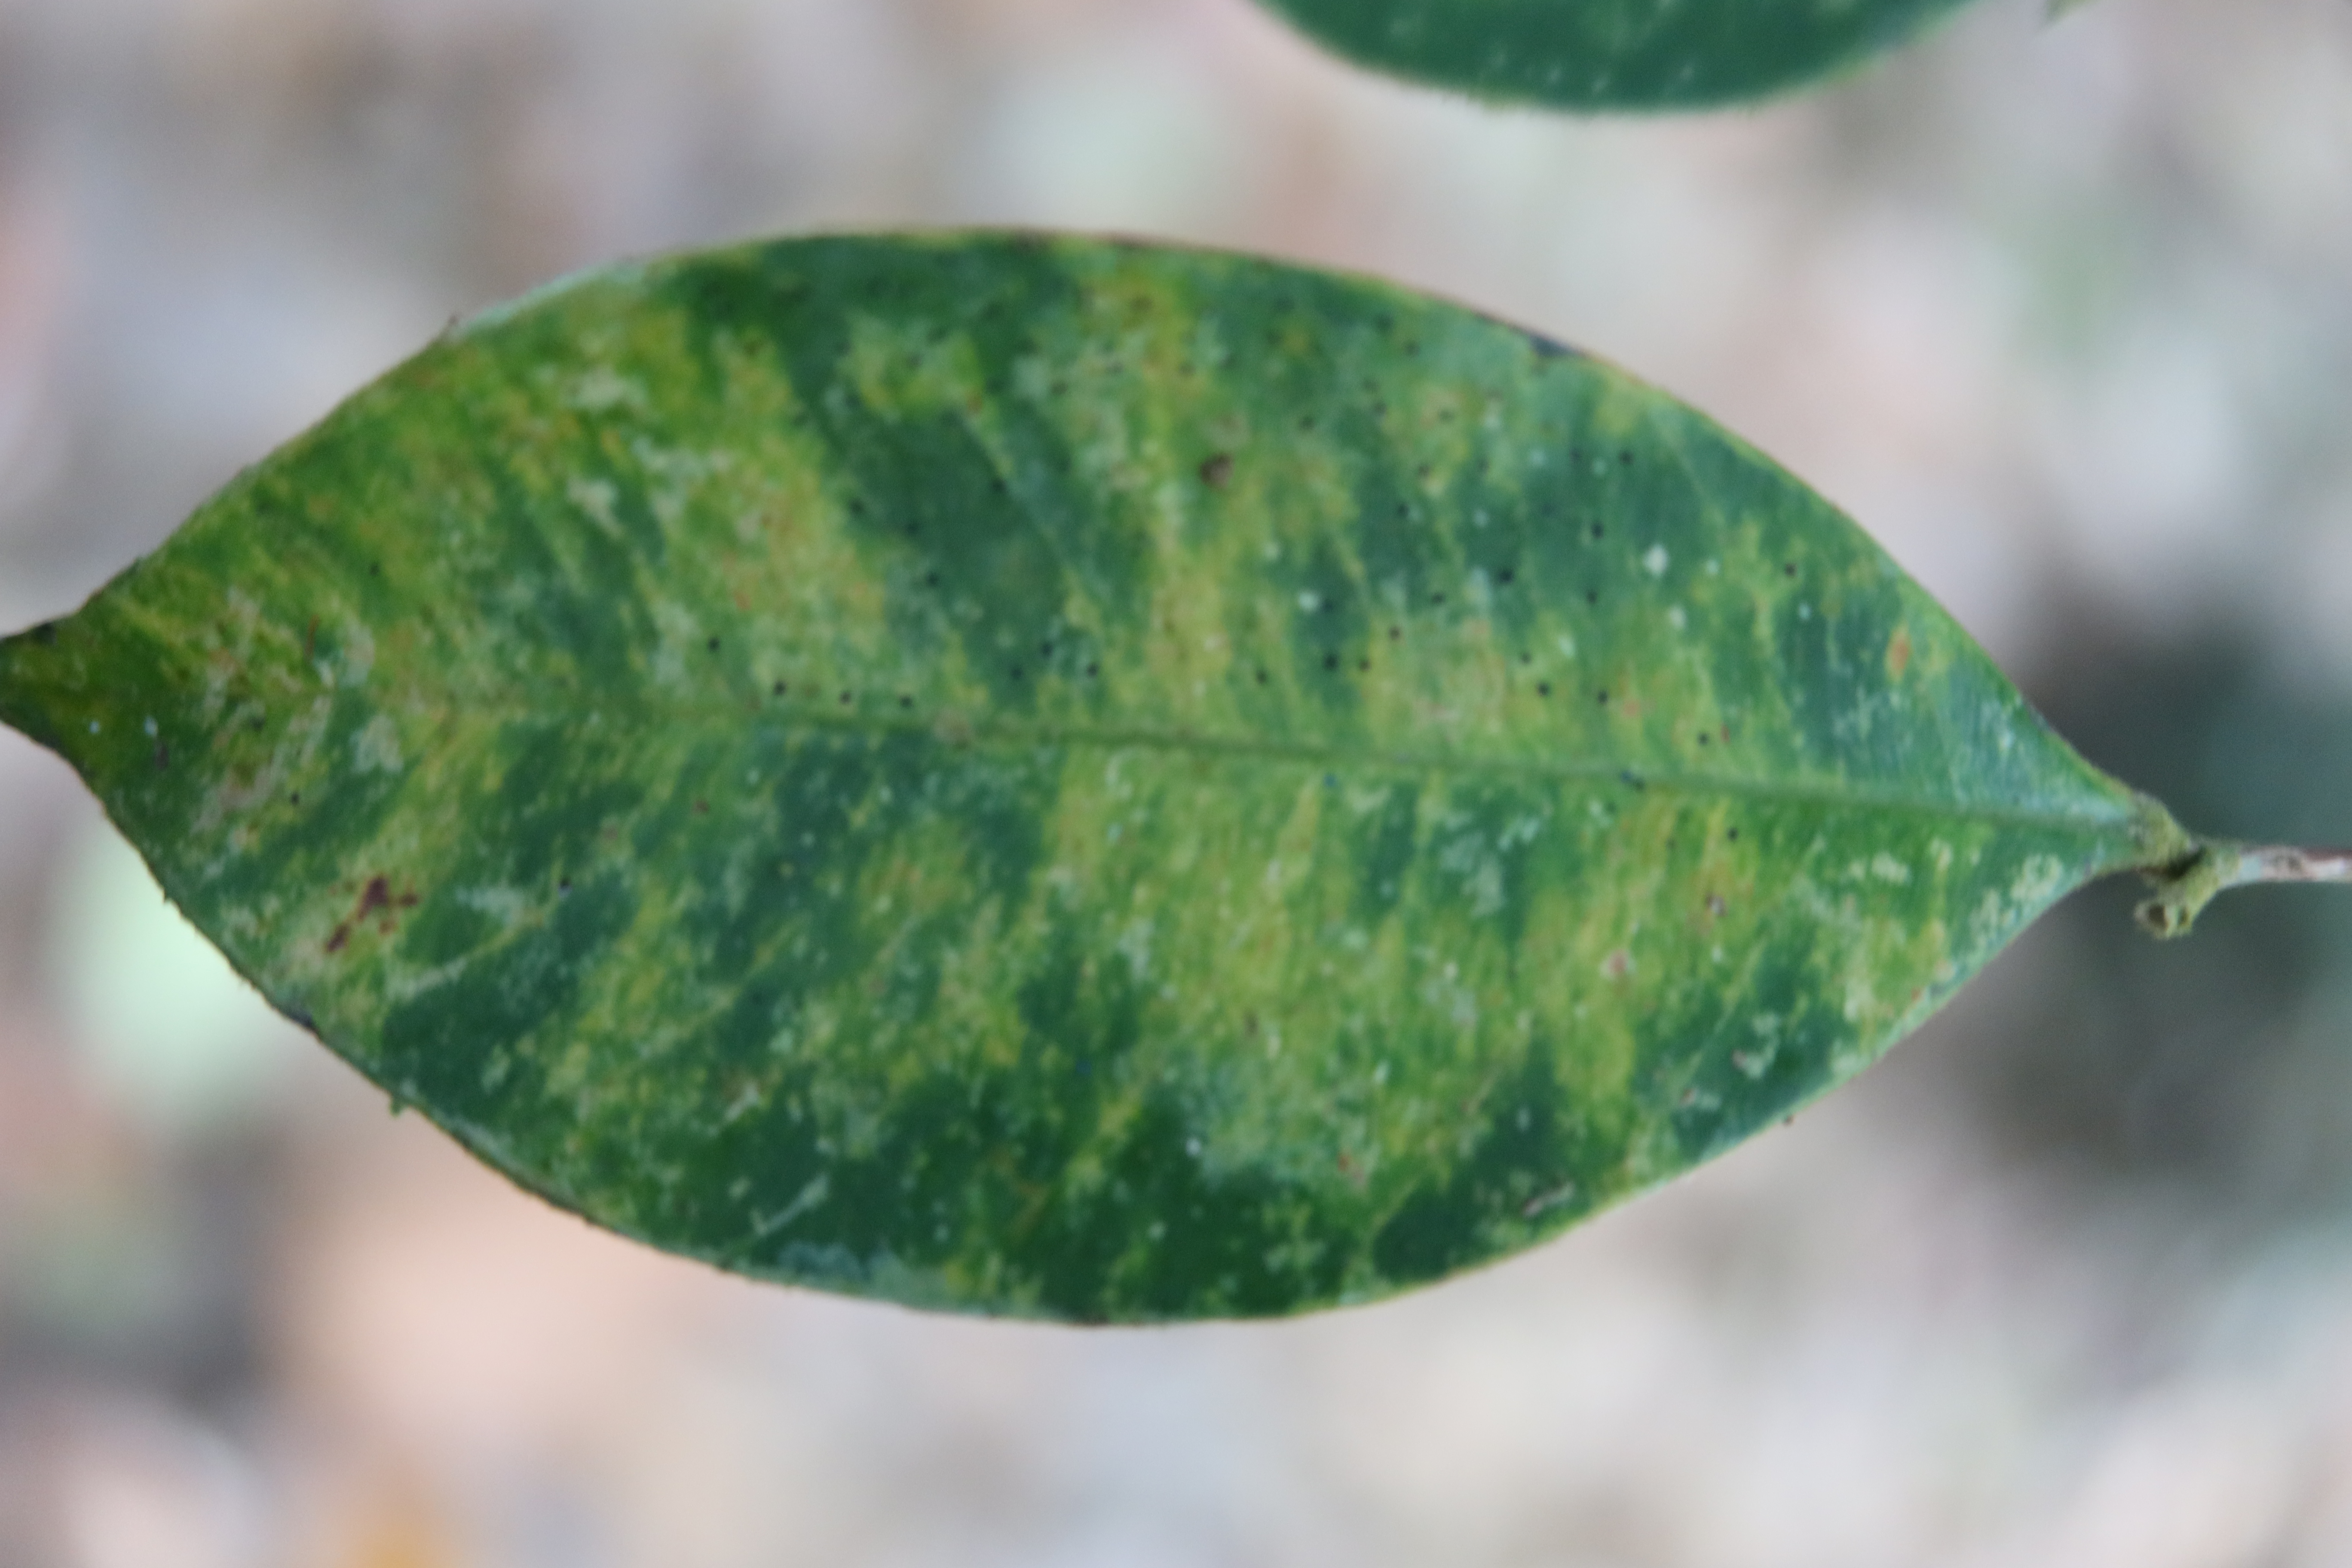
Label: Translucent lesion